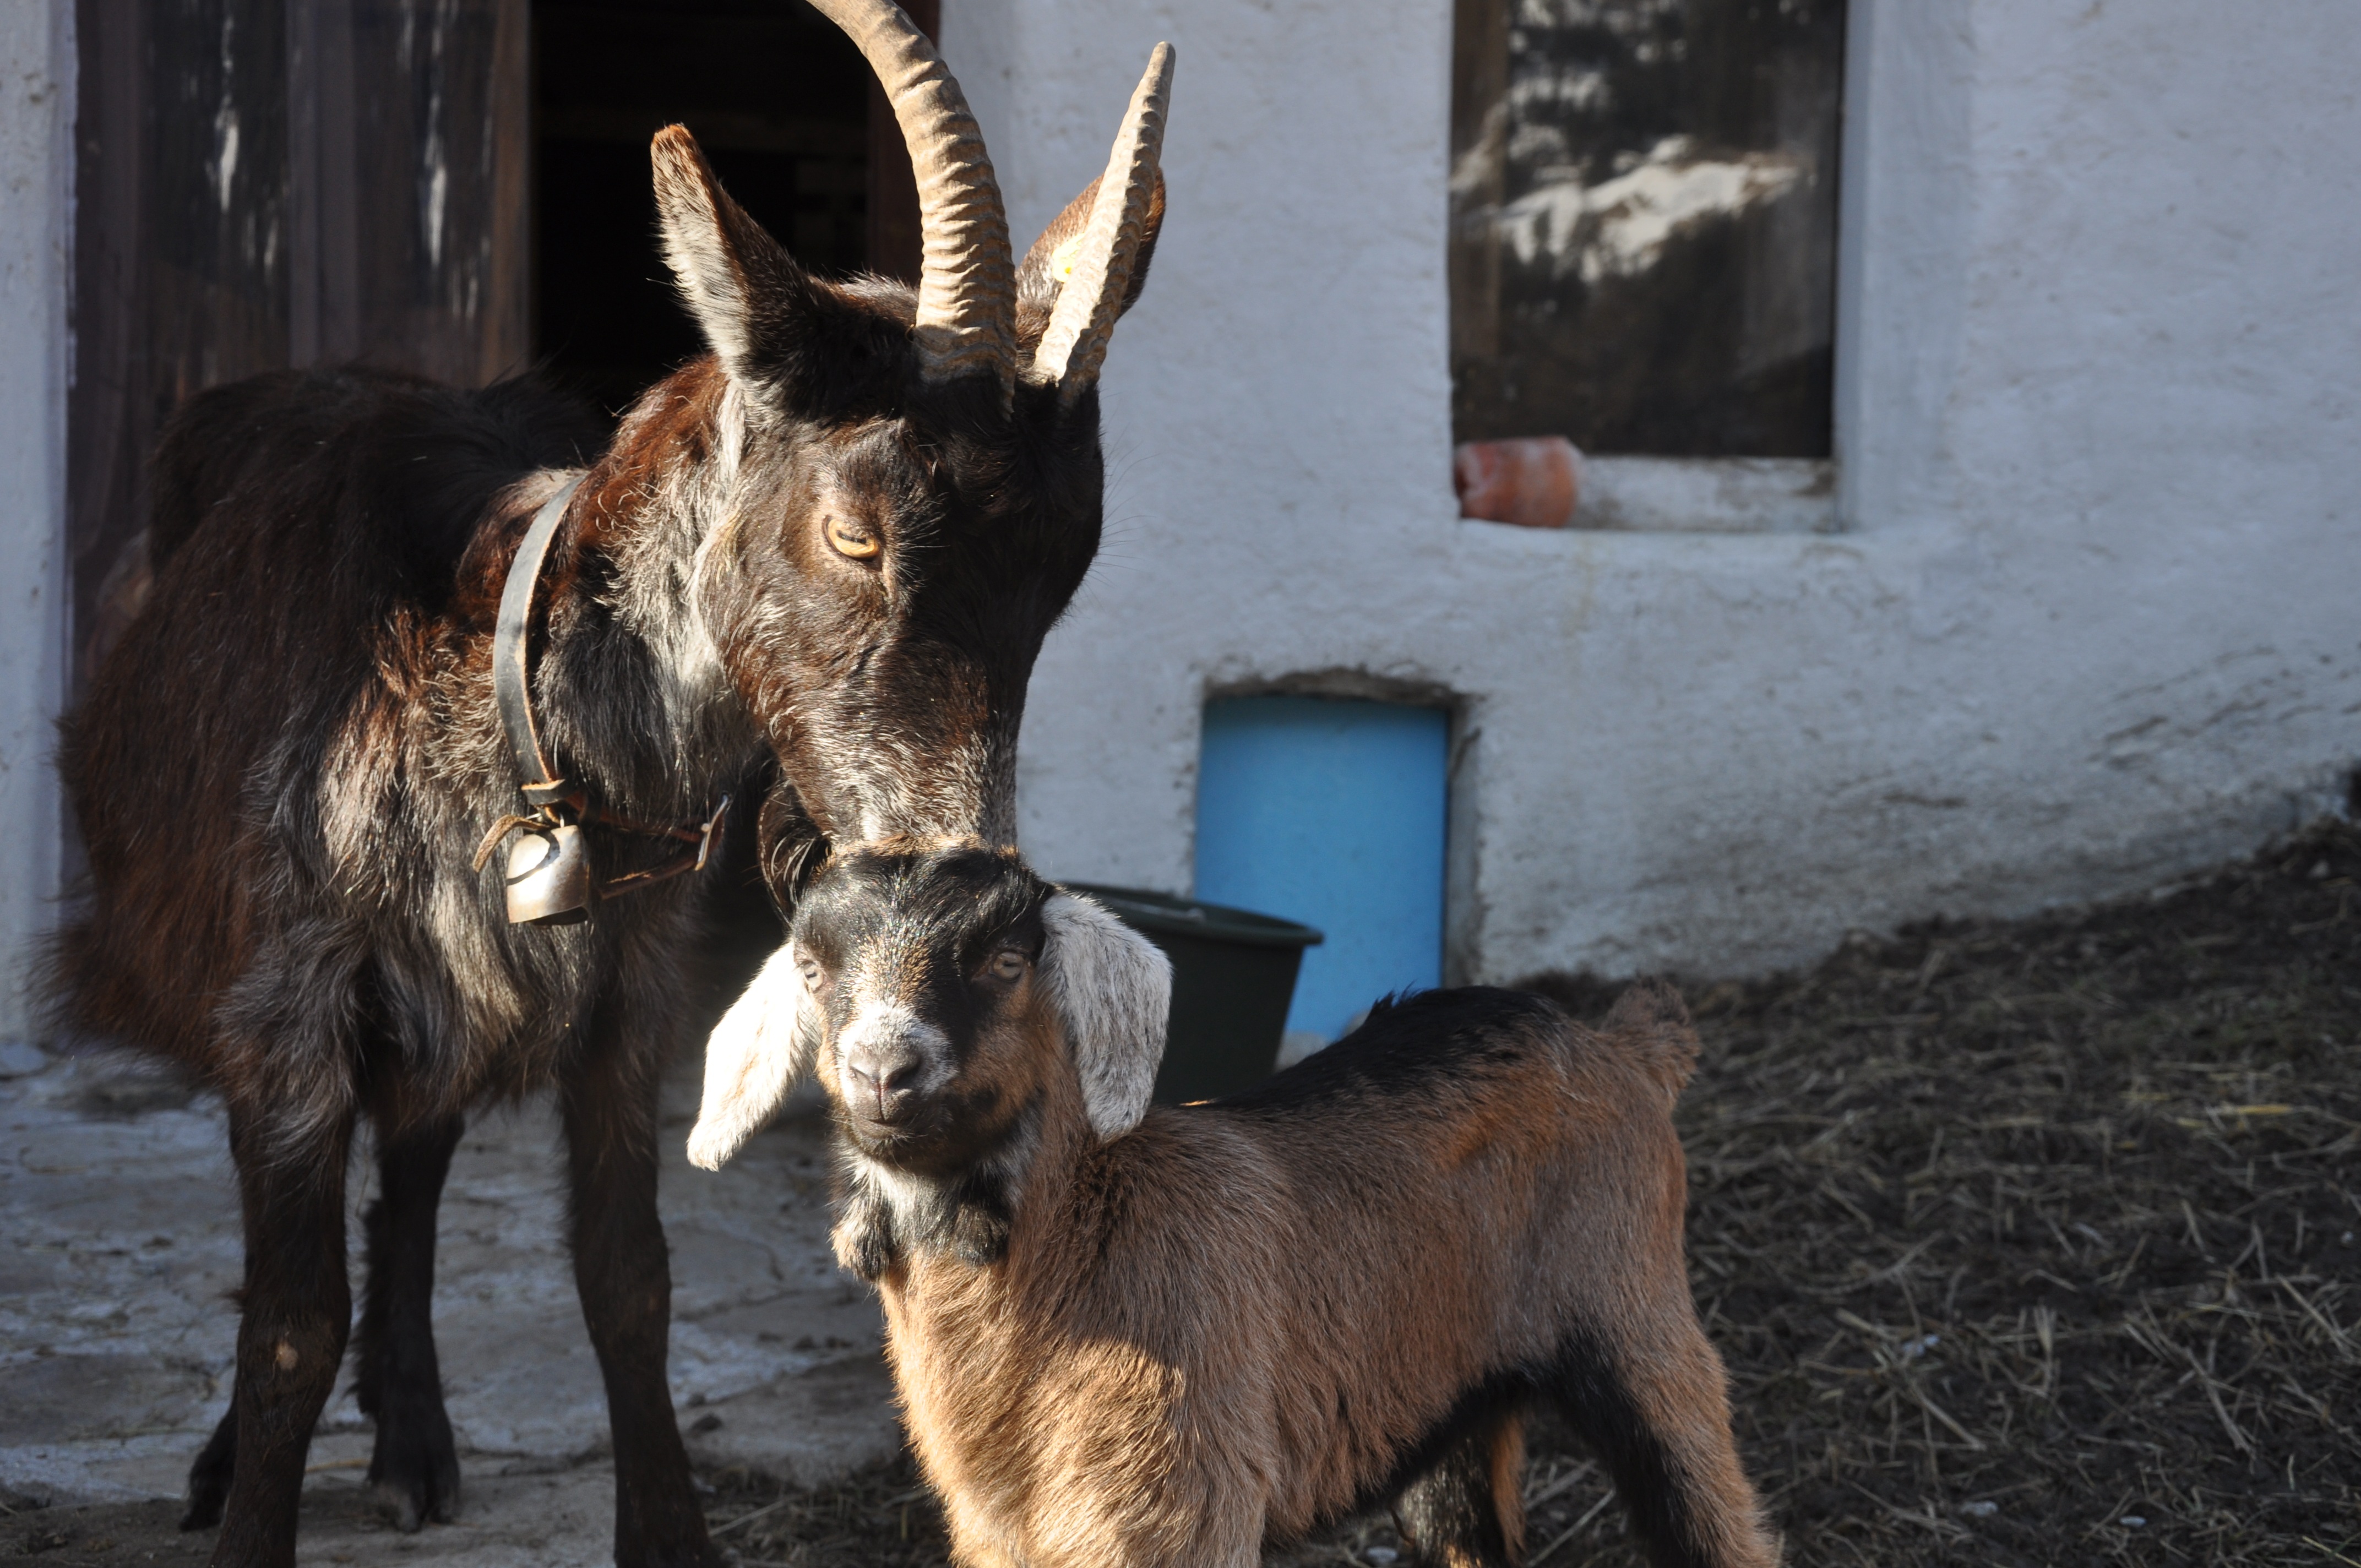
kid, animal, cute, wildlife, goat, zoo, horn, livestock, mammal, fauna, mountain goat, goats, vertebrate, switzerland, mama, young animal, graub nden, domestic goat, pack animal, goat's head, geiss, gitzi